Optical turnstile

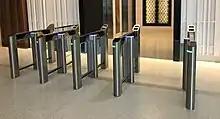
Slimlane swing glass optical turnstile with bar code readers and elevator destination dispatch screens

Following the global COVID-19 crisis, new hygiene-oriented credentialing integrations became the focus for pedestrian entrance control manufacturers. Card readers and even some (fingerprint) biometric devices that require contact are expected to be largely replaced by contactless facial recognition, temperature scanning, palm geometery, iris scan, and advanced handwave readers. Smartphone credentials that use Wi-Fi, cellular, and Bluetooth technology are gaining interest for this purpose as well. Besides hygiene benefits of such new credentialing, security is also enhanced in the biometric case by the inability for biometrics to be stolen or shared between individuals.